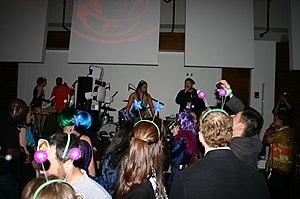
La nuit de Youri est une fête internationale célébrée le 12 avril de chaque année en commémoration de la sortie dans l'espace de Youri Gagarine à partir du Vostok 1 le 12 avril 1961. Elle est également l'occasion de célébrer le lancement de STS-1, la première mission d'une navette spatiale américaine effectué le 12 avril 1981. Cette fête se produit le même jour que la journée de la cosmonautique, fondée par l'Union soviétique en 1962.